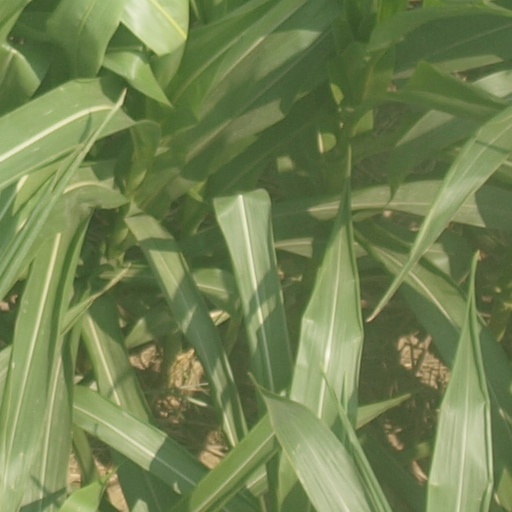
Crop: maize; corn